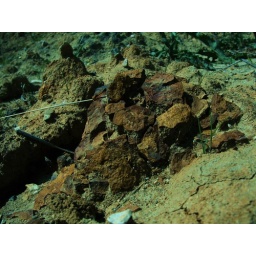
under water above ground